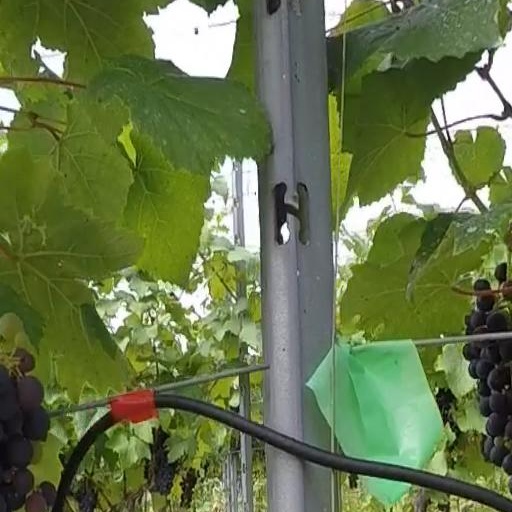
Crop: grape